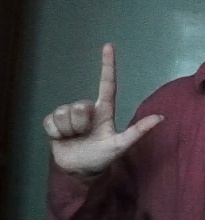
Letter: laam